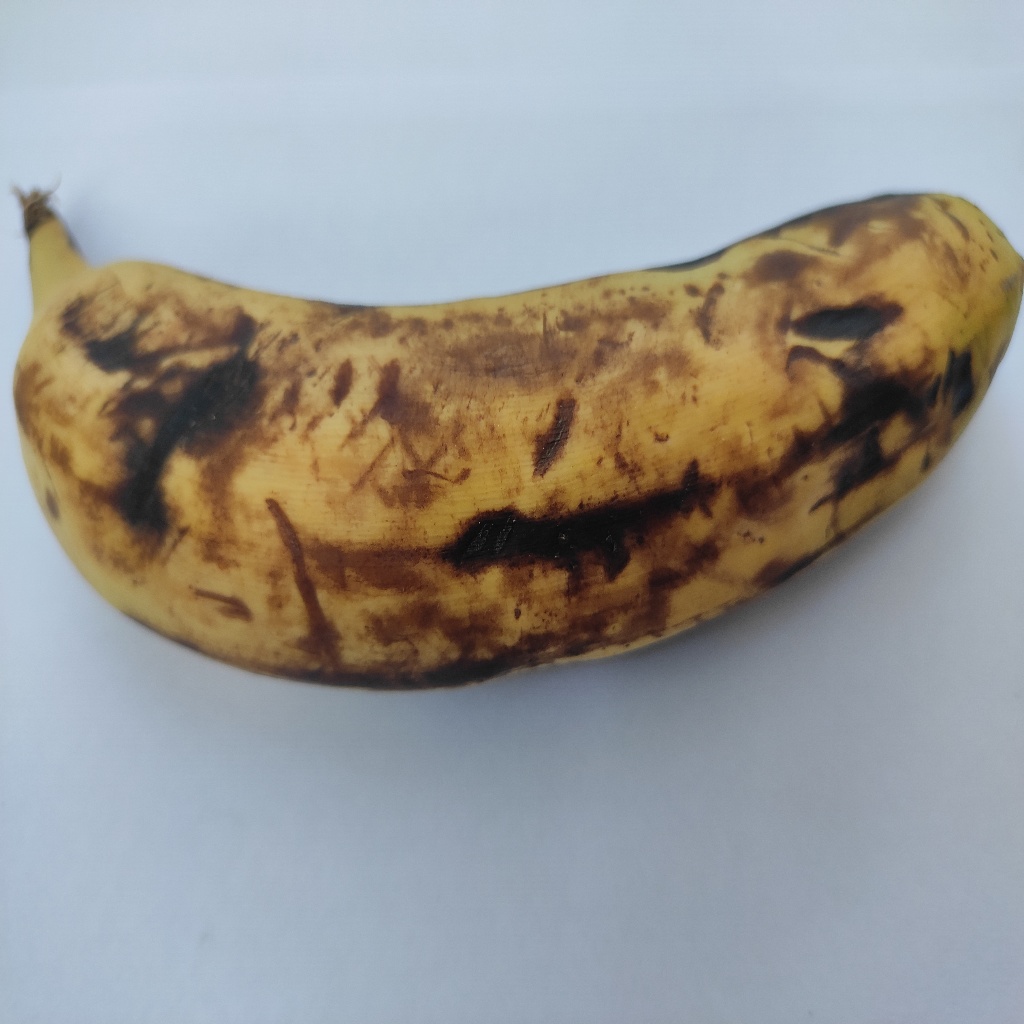
Crop: banana
Quality class: Defect